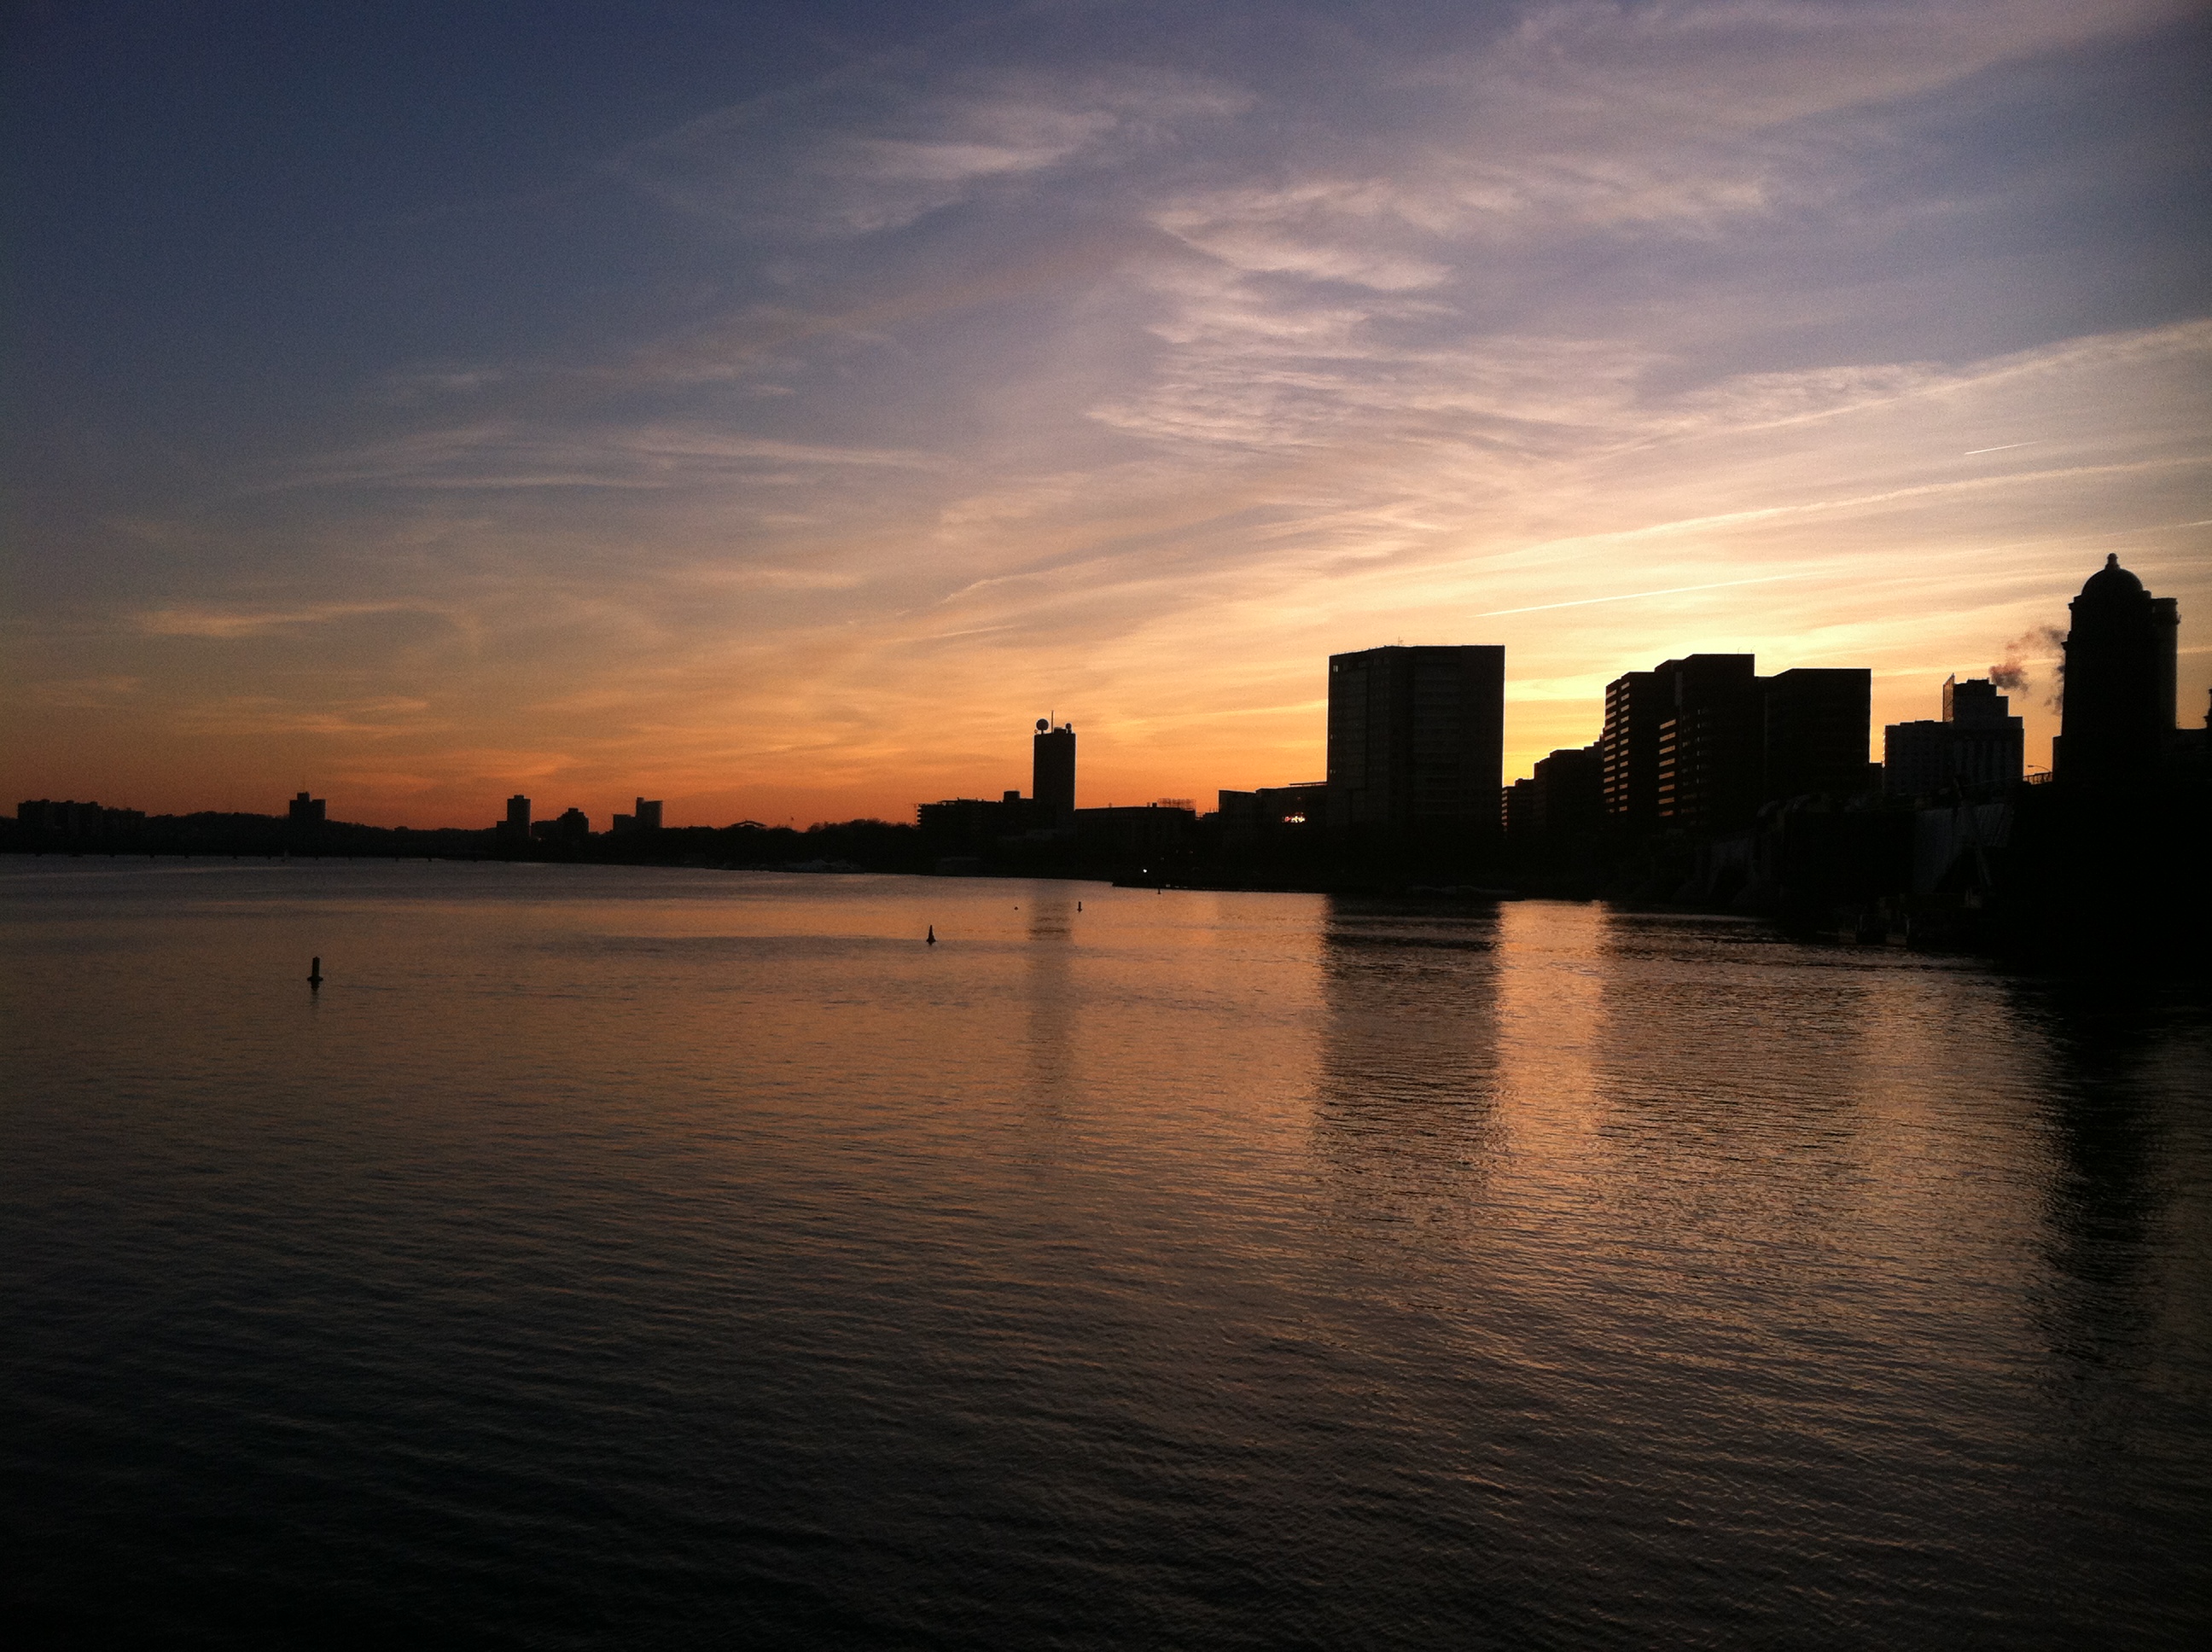
sea, horizon, cloud, sky, sun, sunrise, sunset, skyline, sunlight, morning, dawn, city, river, cityscape, dusk, evening, twilight, reflection, bay, boston, afterglow